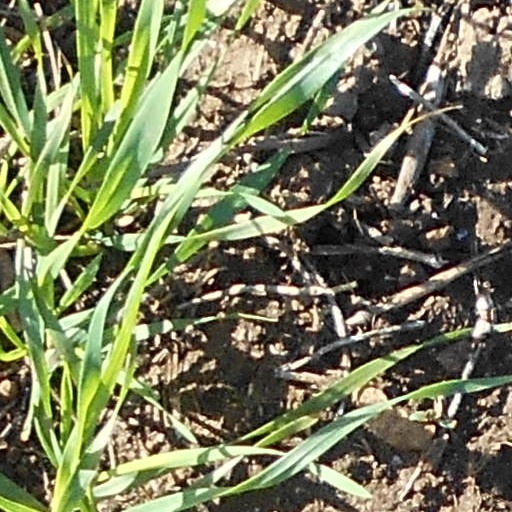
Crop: wheat